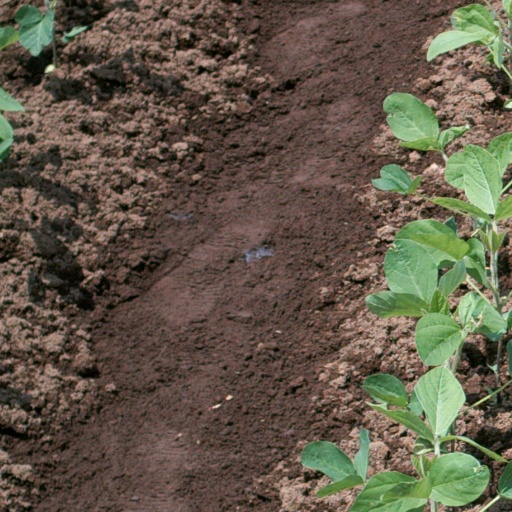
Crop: soybean